Event Horizon Telescope

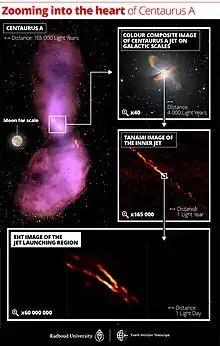
Image of Centaurus A showing its black hole jet at different scales

In July 2021, high resolution images of the jet produced by the supermassive black hole sitting at the center of Centaurus A were released. With a mass around , the black hole is not large enough for its photon sphere to be observed, as in EHT images of Messier M87*, but its jet extends even beyond its host galaxy while staying as a highly collimated beam which is a point of study. Edge-brightening of the jet was also observed which would exclude models of particle acceleration that are unable to reproduce this effect. The image was 16 times sharper than previous observations and utilized a 1.3 mm wavelength.